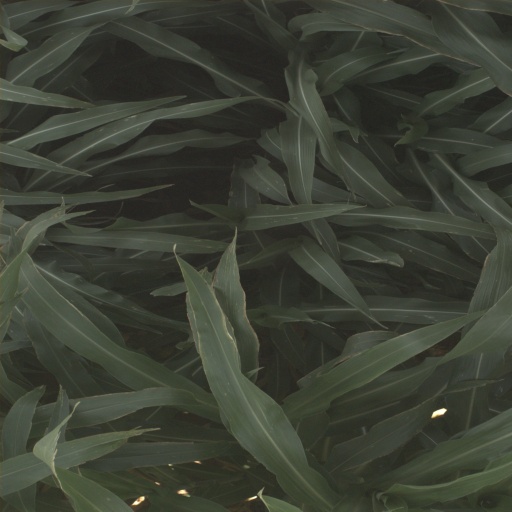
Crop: sorghum